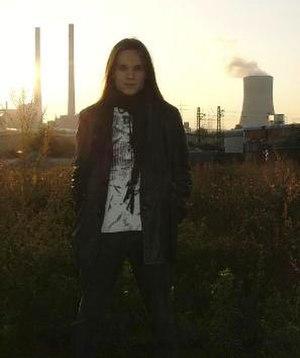
Mikko Härkin est un musicien finlandais né le 25 mai 1979 à Keitele. Il est plus connu pour avoir joué les claviers avec Sonata Arctica de 2000 à 2002, enregistrant avec le groupe deux albums dont un album live. Il joue avec d'autres groupes dont Kenziner, Mehida, Divinefire et Cain's Offering.